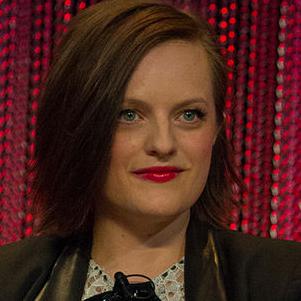
Age: 31